De Havilland Mosquito

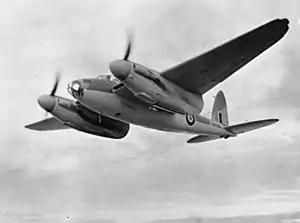
Mosquito B Mk.IV Series 2, "DK338", built in September 1942 and delivered to 105 Squadron, becoming GB-O.

On 21 June 1941 the Air Ministry ordered that the last 10 Mosquitoes, ordered as photo-reconnaissance aircraft, should be converted to bombers. These 10 aircraft were part of the original 1 March 1940 production order and became the B Mk.IV Series 1. "W4052" was to be the prototype and flew for the first time on 8 September 1941.